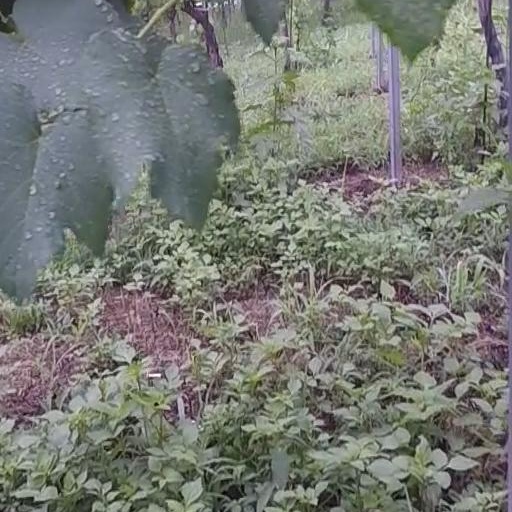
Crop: grape